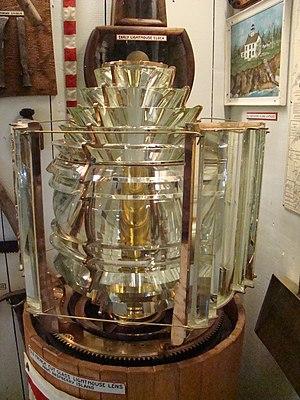
Le phare de Raspberry Island, est un phare du lac Supérieur situé dans la partie sud de Raspberry Island, l'une des îles des Apôtres dans le comté de Bayfield, Wisconsin.